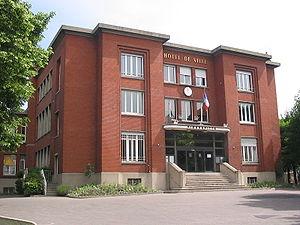
Pierrefitte-sur-Seine est une commune de la Seine-Saint-Denis, située entre Saint-Denis et le département du Val-d'Oise en région Île-de-France. Elle fait partie de l'EPT Plaine Commune et de la Métropole du Grand Paris.